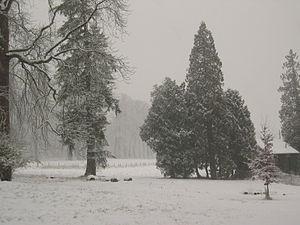
L'arboretum de Grignon est un arboretum français situé dans la commune de Thiverval-Grignon, département des Yvelines en Île-de-France.
Thiverval-Grignon est une commune française du département des Yvelines, dans la région Île-de-France, en France.